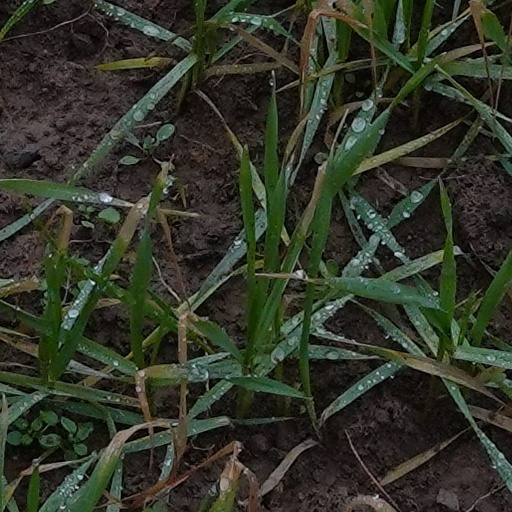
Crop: wheat